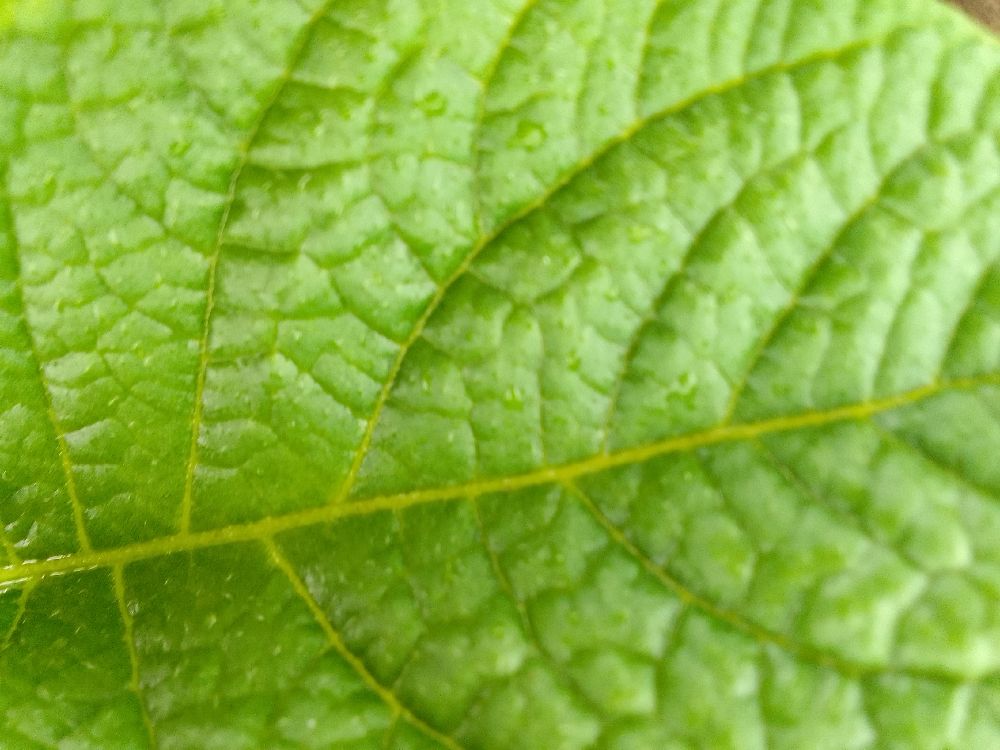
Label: Healthy